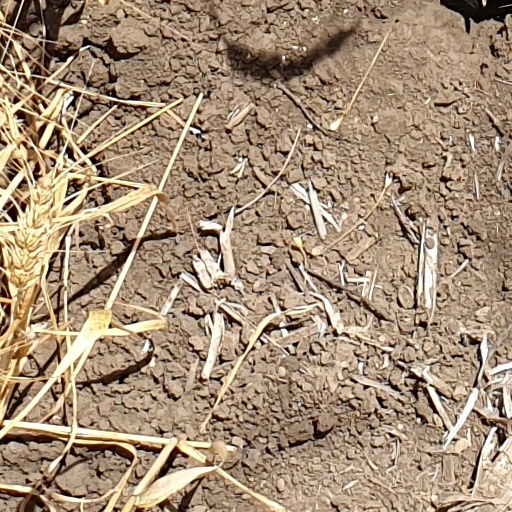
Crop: wheat